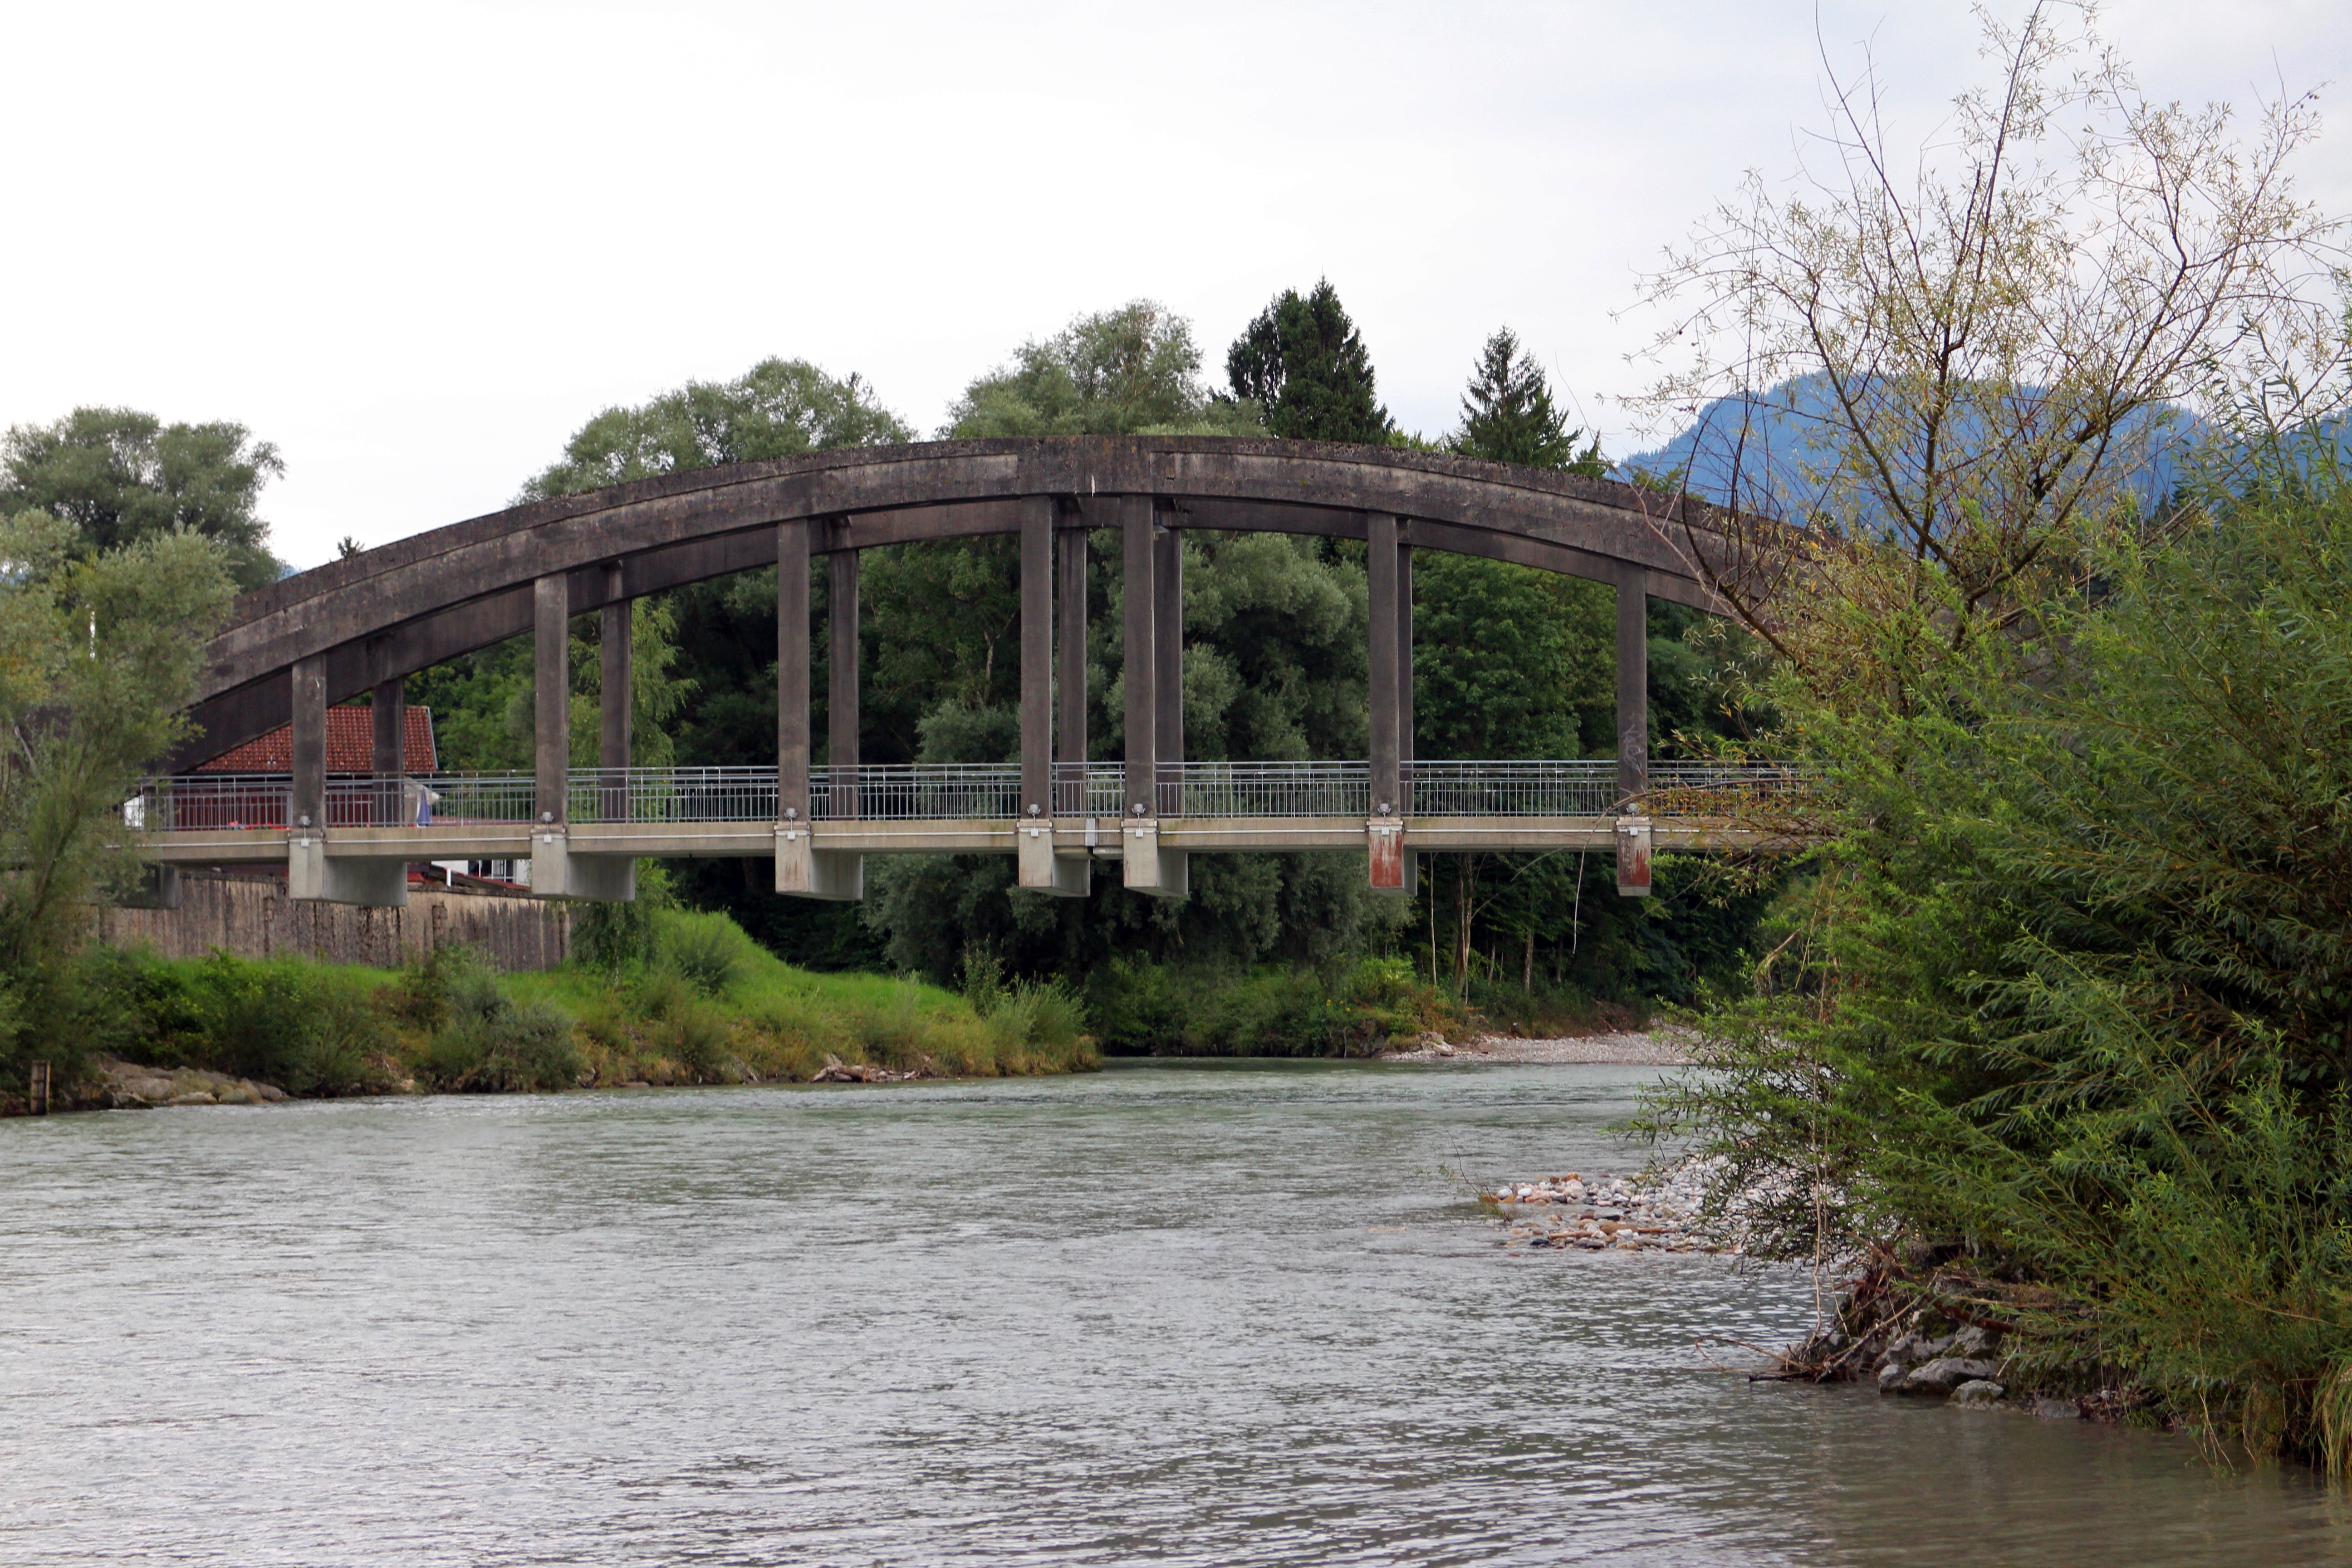
bridge, building, river, canal, monument, reservoir, concrete, waterway, arch bridge, traffic route, nonbuilding structure, tyrolean ache, ferroconcrete, arch construction, marquartstein